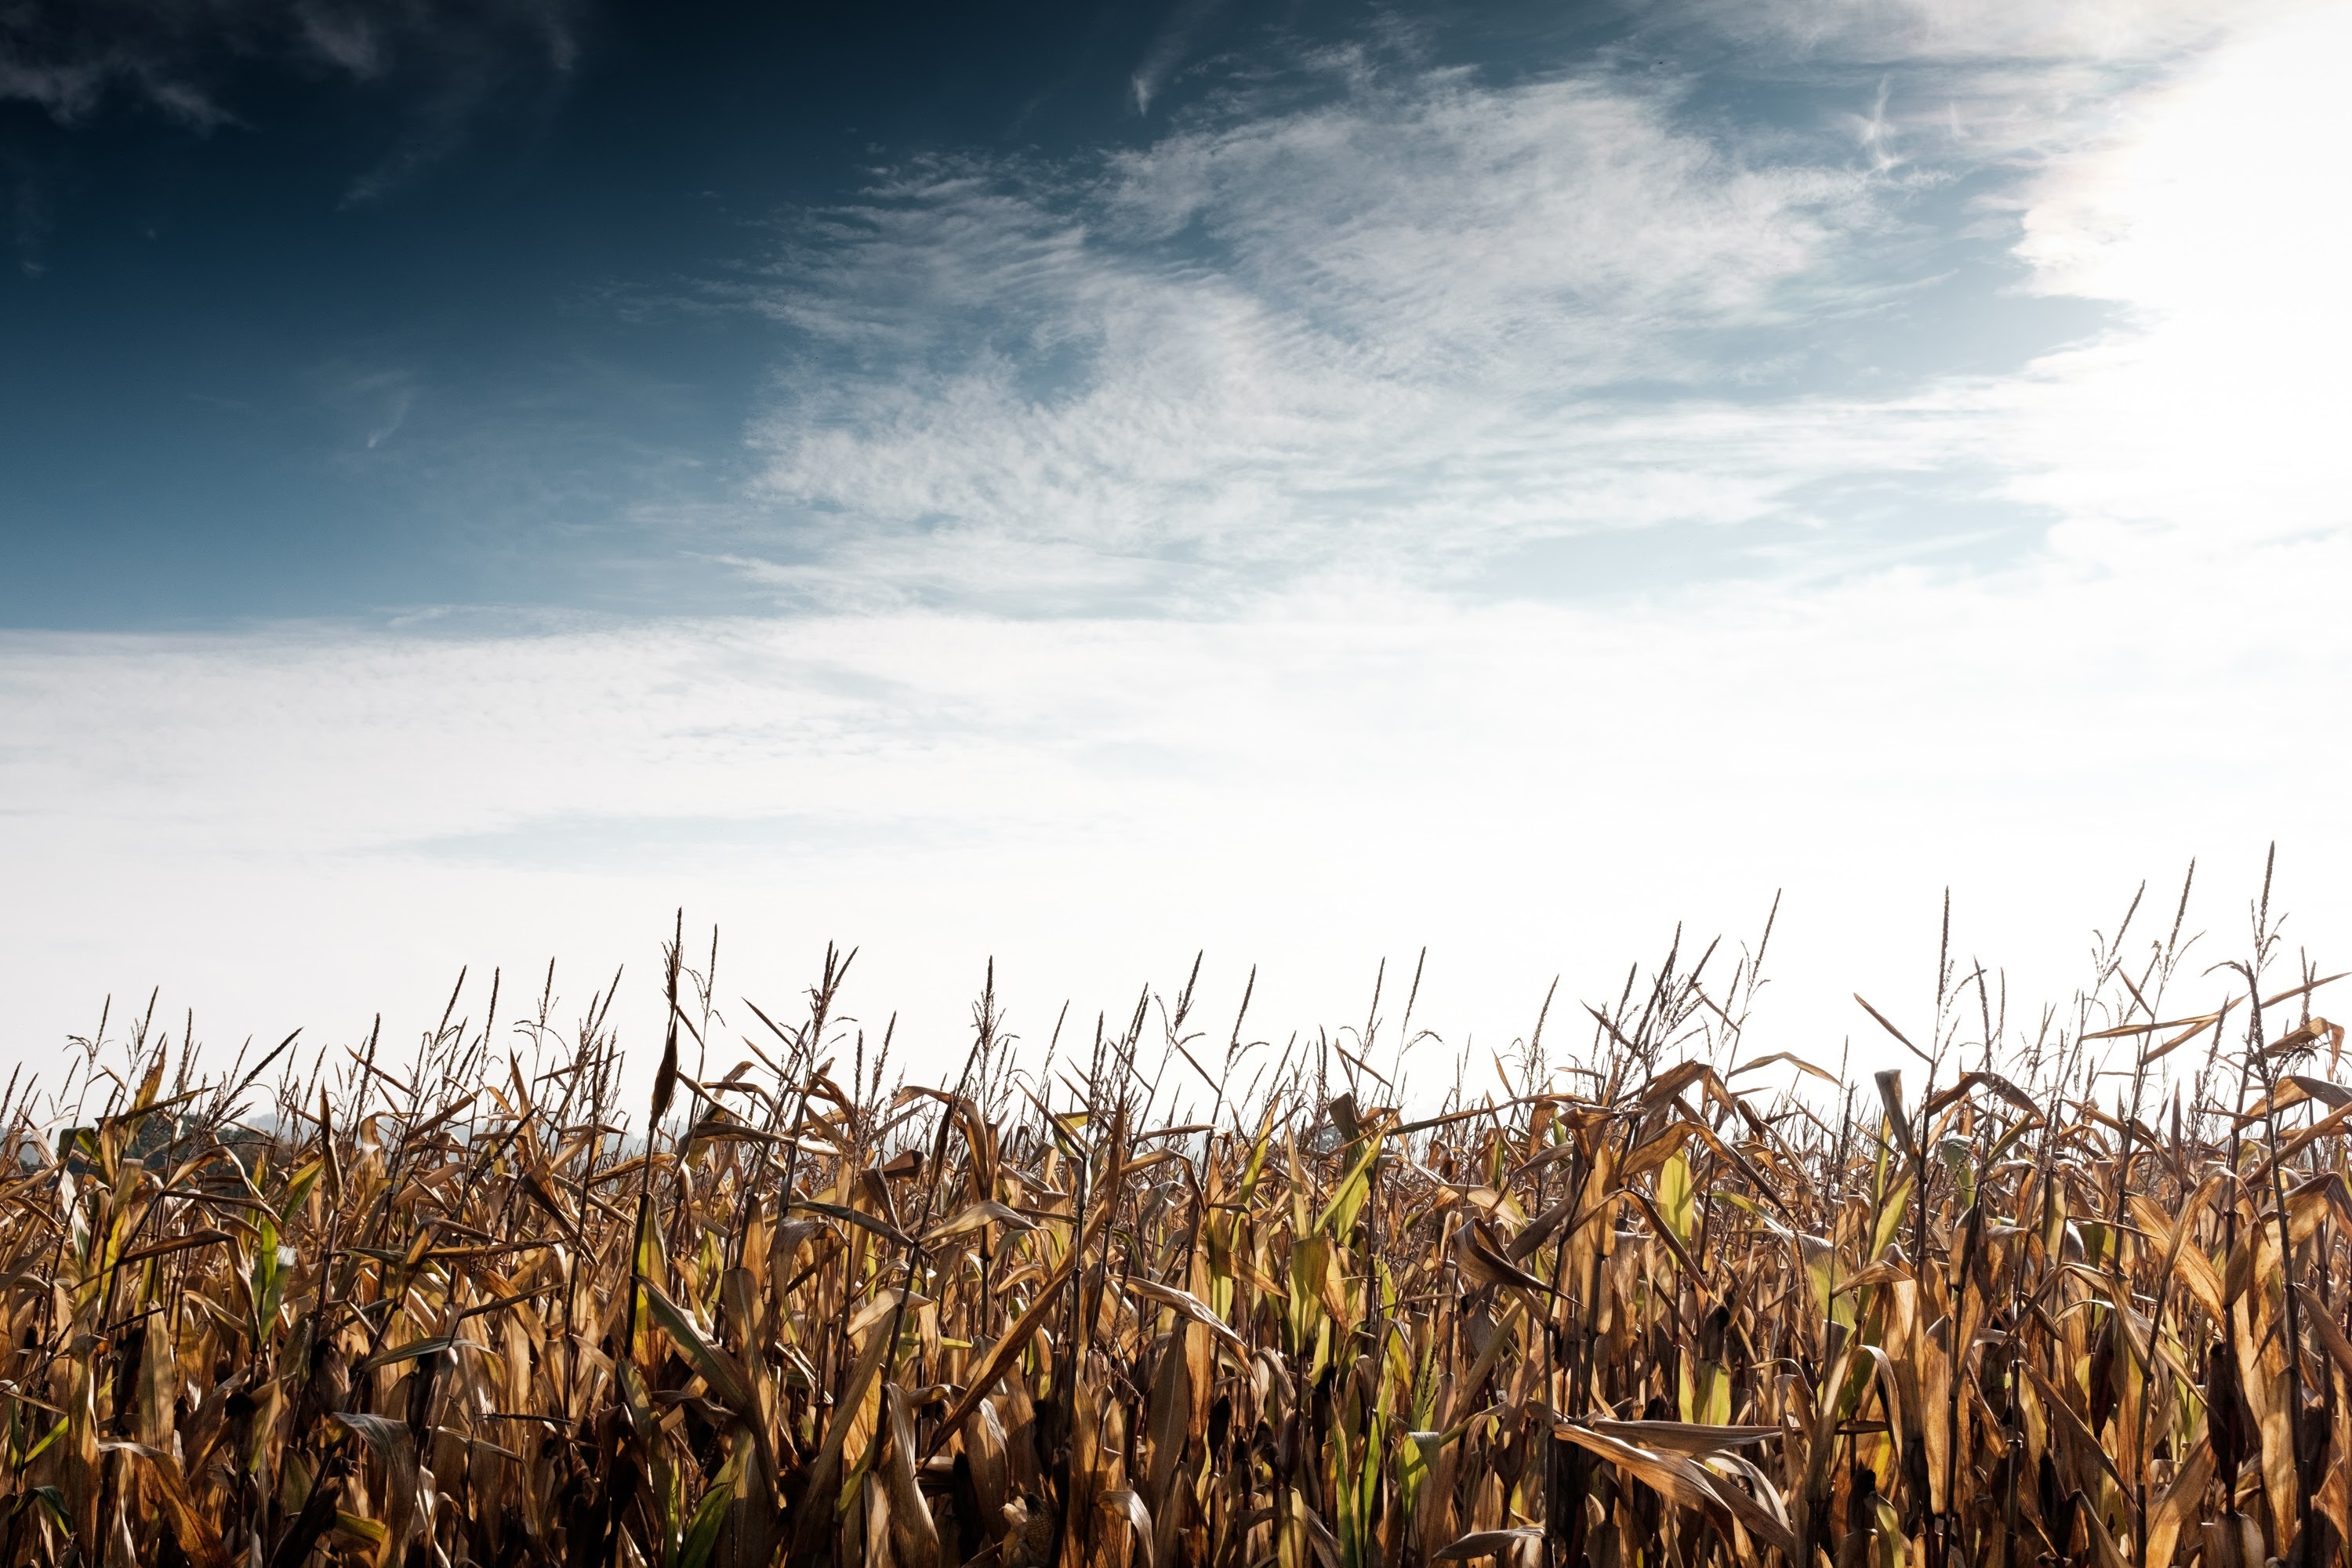
grass, cloud, plant, field, prairie, cloudy, food, crop, corn, agriculture, grassland, corn field, grass family